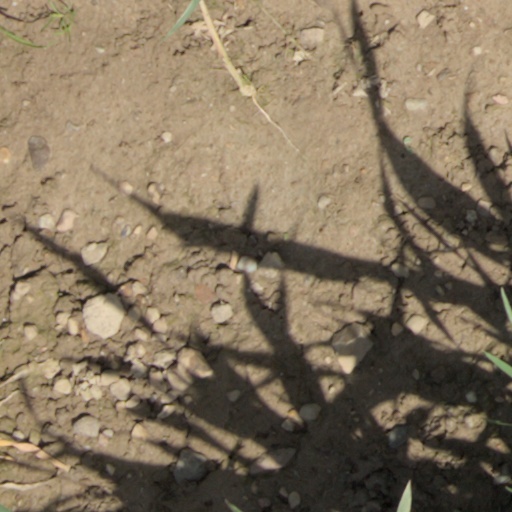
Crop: wheat